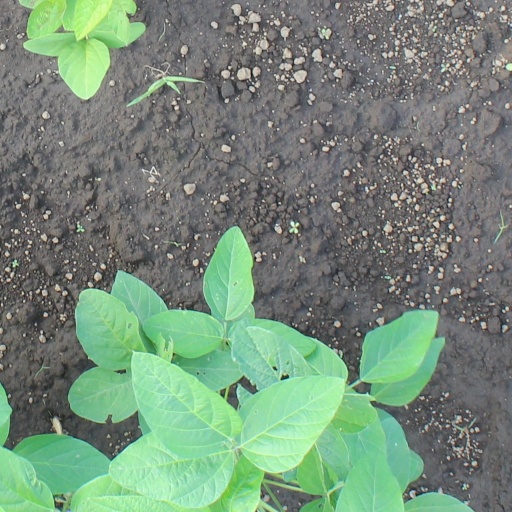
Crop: soybean